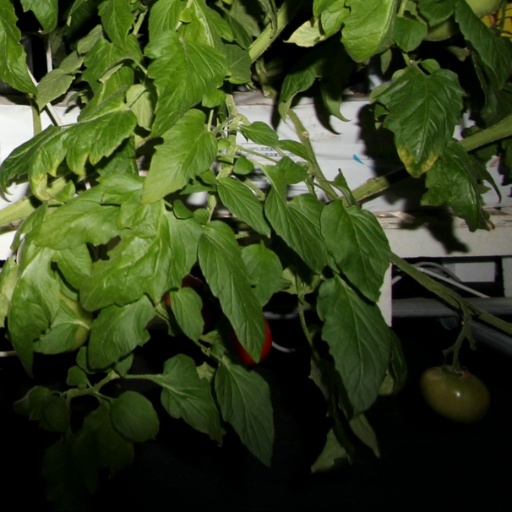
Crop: tomato